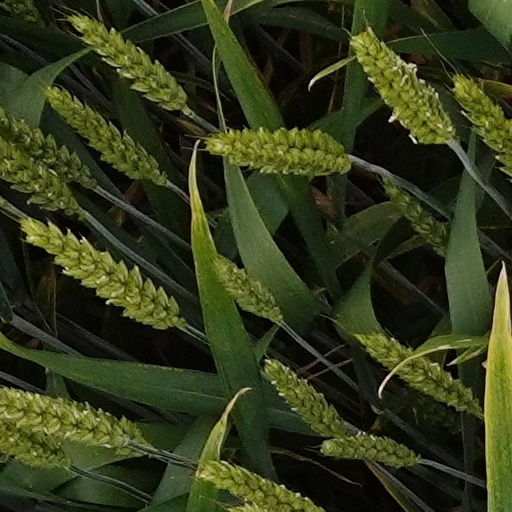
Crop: wheat